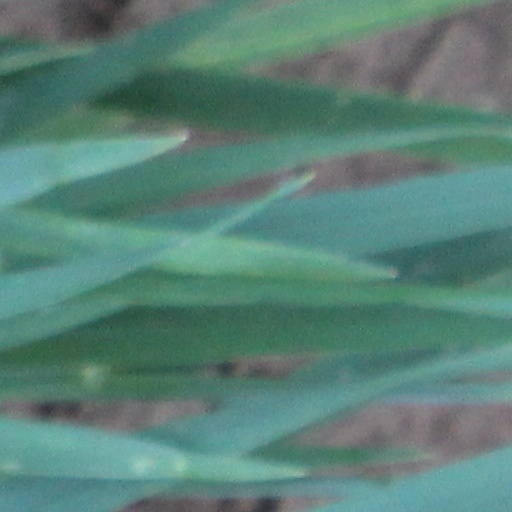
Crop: wheat